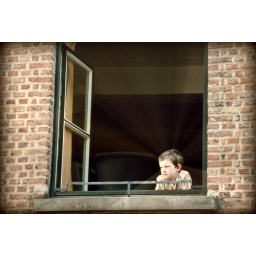
A boy watching the music show on road in Bruges. I did some experiments with PS :-)